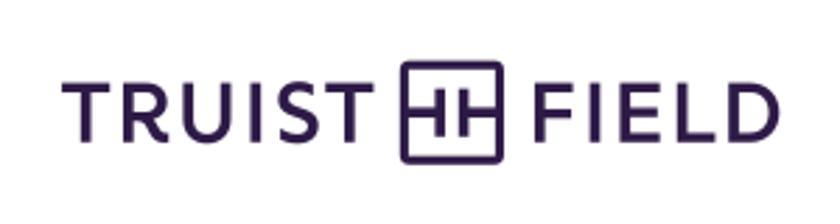
Building: Truist Field
Country: United States of America
Year built: 2014
Baseball stadium in Charlotte, North Carolina For similarly named stadiums, see Truist Stadium (disambiguation) . Truist Field Uptown Ballpark Truist Field (Formerly BB&T Ballpark) Truist Field Location within North Carolina Show map of North Carolina Truist Field Truist Field (the United States) Show map of the United States Former names BB&T Ballpark (2014–2019) Location 324 South Mint Street Charlotte, North Carolina United States Coordinates 35°13′41″N 80°50′56″W / 35.227988°N 80.849011°W / 35.227988; -80.849011 Public transit 3rd Street/Convention Center Mint Street Owner Mecklenburg County Operator Knights Baseball, LLC Capacity 10,200 Record attendance 11,211 (July 4, 2024, Baseball) Field size Left field: 330 feet (100 m) Center field: 400 feet (120 m) Right Field: 315 feet (96 m) Surface Grass Construction Broke ground September 14, 2012 Opened March 22, 2014 Construction cost $ 54 million Architect Odell Associates in association with BallparkDesignAssociates Services engineer Smith Seckman Reid, Inc. General contractor Barton Malow/R. J. Leeper/Rodgers Tenants Charlotte Knights ( IL / AAAE ) 2014–present Truist Field is a baseball stadium in Charlotte, North Carolina , United States. The Uptown -area stadium hosts the Charlotte Knights , a Triple-A Minor League Baseball team in the International League . It is also the third sports building to be built in Uptown, after Bank of America Stadium (home of the NFL's Carolina Panthers and MLS's Charlotte FC ) and Spectrum Center (home of the NBA's Charlotte Hornets ). History An Uptown stadium for the Knights had been a long-running saga in Charlotte, occasionally the subject of contentious debate.  Since the dawn of the new millennium, the Knights had consistently had the worst attendance in the International League .  Their stadium at the time, Knights Stadium , was located in Fort Mill, South Carolina , 30 minutes south of Uptown Charlotte. Many fans were unwilling to brave the traffic on Interstate 77 to get there. The project had been repeatedly blocked by Jerry Reese, a Charlotte lawyer who claimed the land swap was illegal. Reese had ambitions to move a Major League Baseball team to Charlotte and viewed a Triple-A sized stadium for the Knights as a detriment. In August 2006 the stadium became the source of more debate, as Mecklenburg County commission chairman Parks Helms said he would stall an arts project until the Charlotte City Council looked at a proposal he backed to bring baseball to Uptown. Furthermore, it could expand the Atlantic Coast Conference 's plans to return the Atlantic Coast Conference baseball tournament to Charlotte.  The ACC tournament had been held at Knights Stadium until the NCAA's ban on South Carolina having predetermined championships took effect because of NAACP pressure in relation to the state's display of the Confederate flag on the State House grounds. The former site of the Piedmont and Northern Railway 's Interurban Depot , which was razed before 1970 and had since been used for car parking and storage, was chosen as the location for the new ballpark in Uptown's Third Ward . Multiple new mid-rise hotels are expected to open in the area around the new stadium, along with restaurants and retail. The first event held at the ballpark was a media softball game, which took place on March 22, 2014. The first Knights game took place on April 11, 2014. The stadium hosted the 2016 Triple-A All-Star Game in which the International League All-Stars defeated the Pacific Coast League All-Stars, 4–2. On January 31, 2018, Charlotte Knights Chief Operating Officer Dan Rajkowski announced that the Knights will host a total of six college baseball games during the upcoming season during the Sunbelt Rentals Collegiate Baseball Series. This is the most in the ballpark's history. Truist Field hosted the 2021 Atlantic Coast Conference baseball tournament , May 25–30, 2021. The 2020 games were scheduled to be held at Truist Field but were cancelled due to the COVID-19 pandemic . In March 2023, the Paper Mill Pub opened at the ballpark as a year-round bar offering lunch and dinner. On January 13 2024, Trust Field will host the Queen City Outdoor Classic hockey game between the Charlotte Checkers and Rochester Americans. This will be the Checkers' first outdoor game. Naming rights On April 23, 2012, it was announced that BB&T , a bank based in Winston-Salem , acquired the naming rights for the new ballpark. The terms of the deal were undisclosed and the ballpark was afterwards officially referred to as BB&T Ballpark. In 2019, BB&T merged with Atlanta -based SunTrust to form Truist , based in Charlotte; on June 11, 2020, it was announced that new name would be Truist Field. Features The stadium features a two-level club with skyline views as well as a VIP, climate-controlled club with full-service bar. In total, there are 975 club seats and 22 luxury suites at the ballpark. As a hitter-friendly park, the ballpark had the highest home-run factor the International League and Triple-A from 2014 to 2016. Its hit factor was the highest in the league and the fifth-highest in Triple-A. Knights general manager Scotty Smith said that due to the limited lot size, the foul lines are a few feet shorter than minor-league guidelines. Gallery The stadium before a game The left-field scoreboard The view from left field, with the Charlotte skyline References